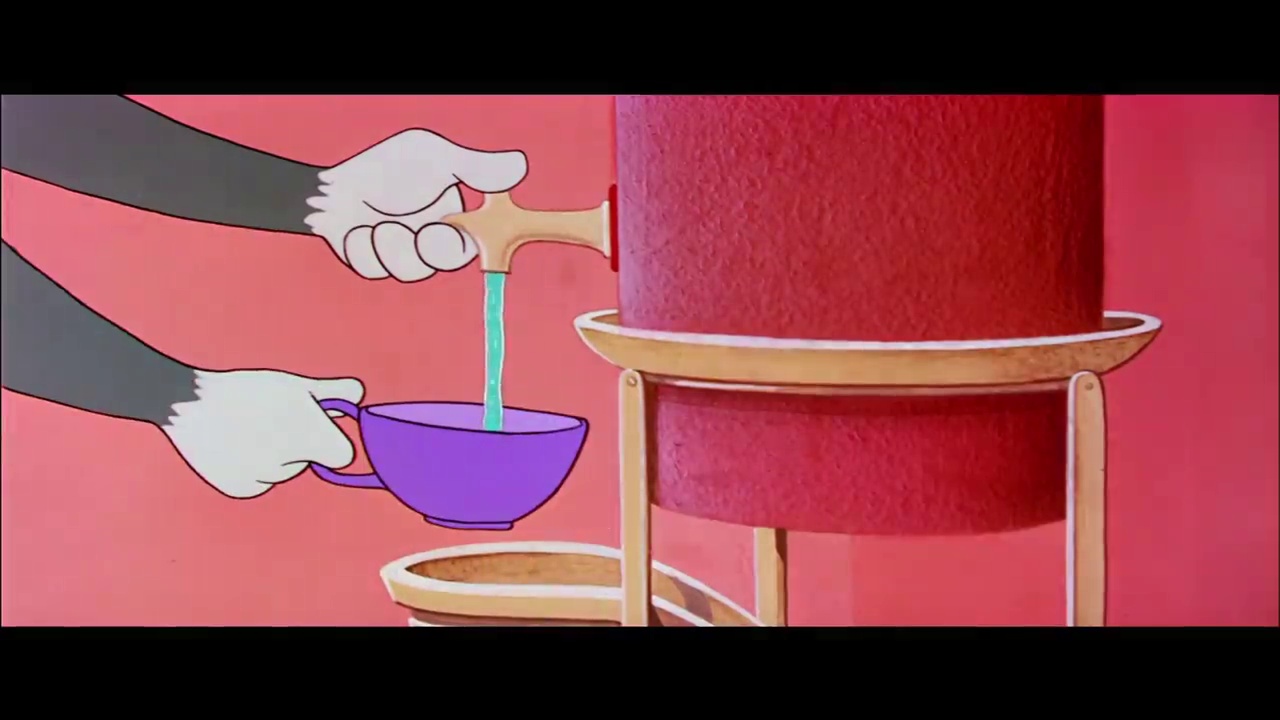
Portrait style: Cartoon Portrait